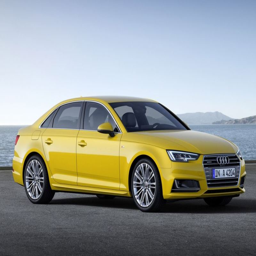
new cars coming to show for country